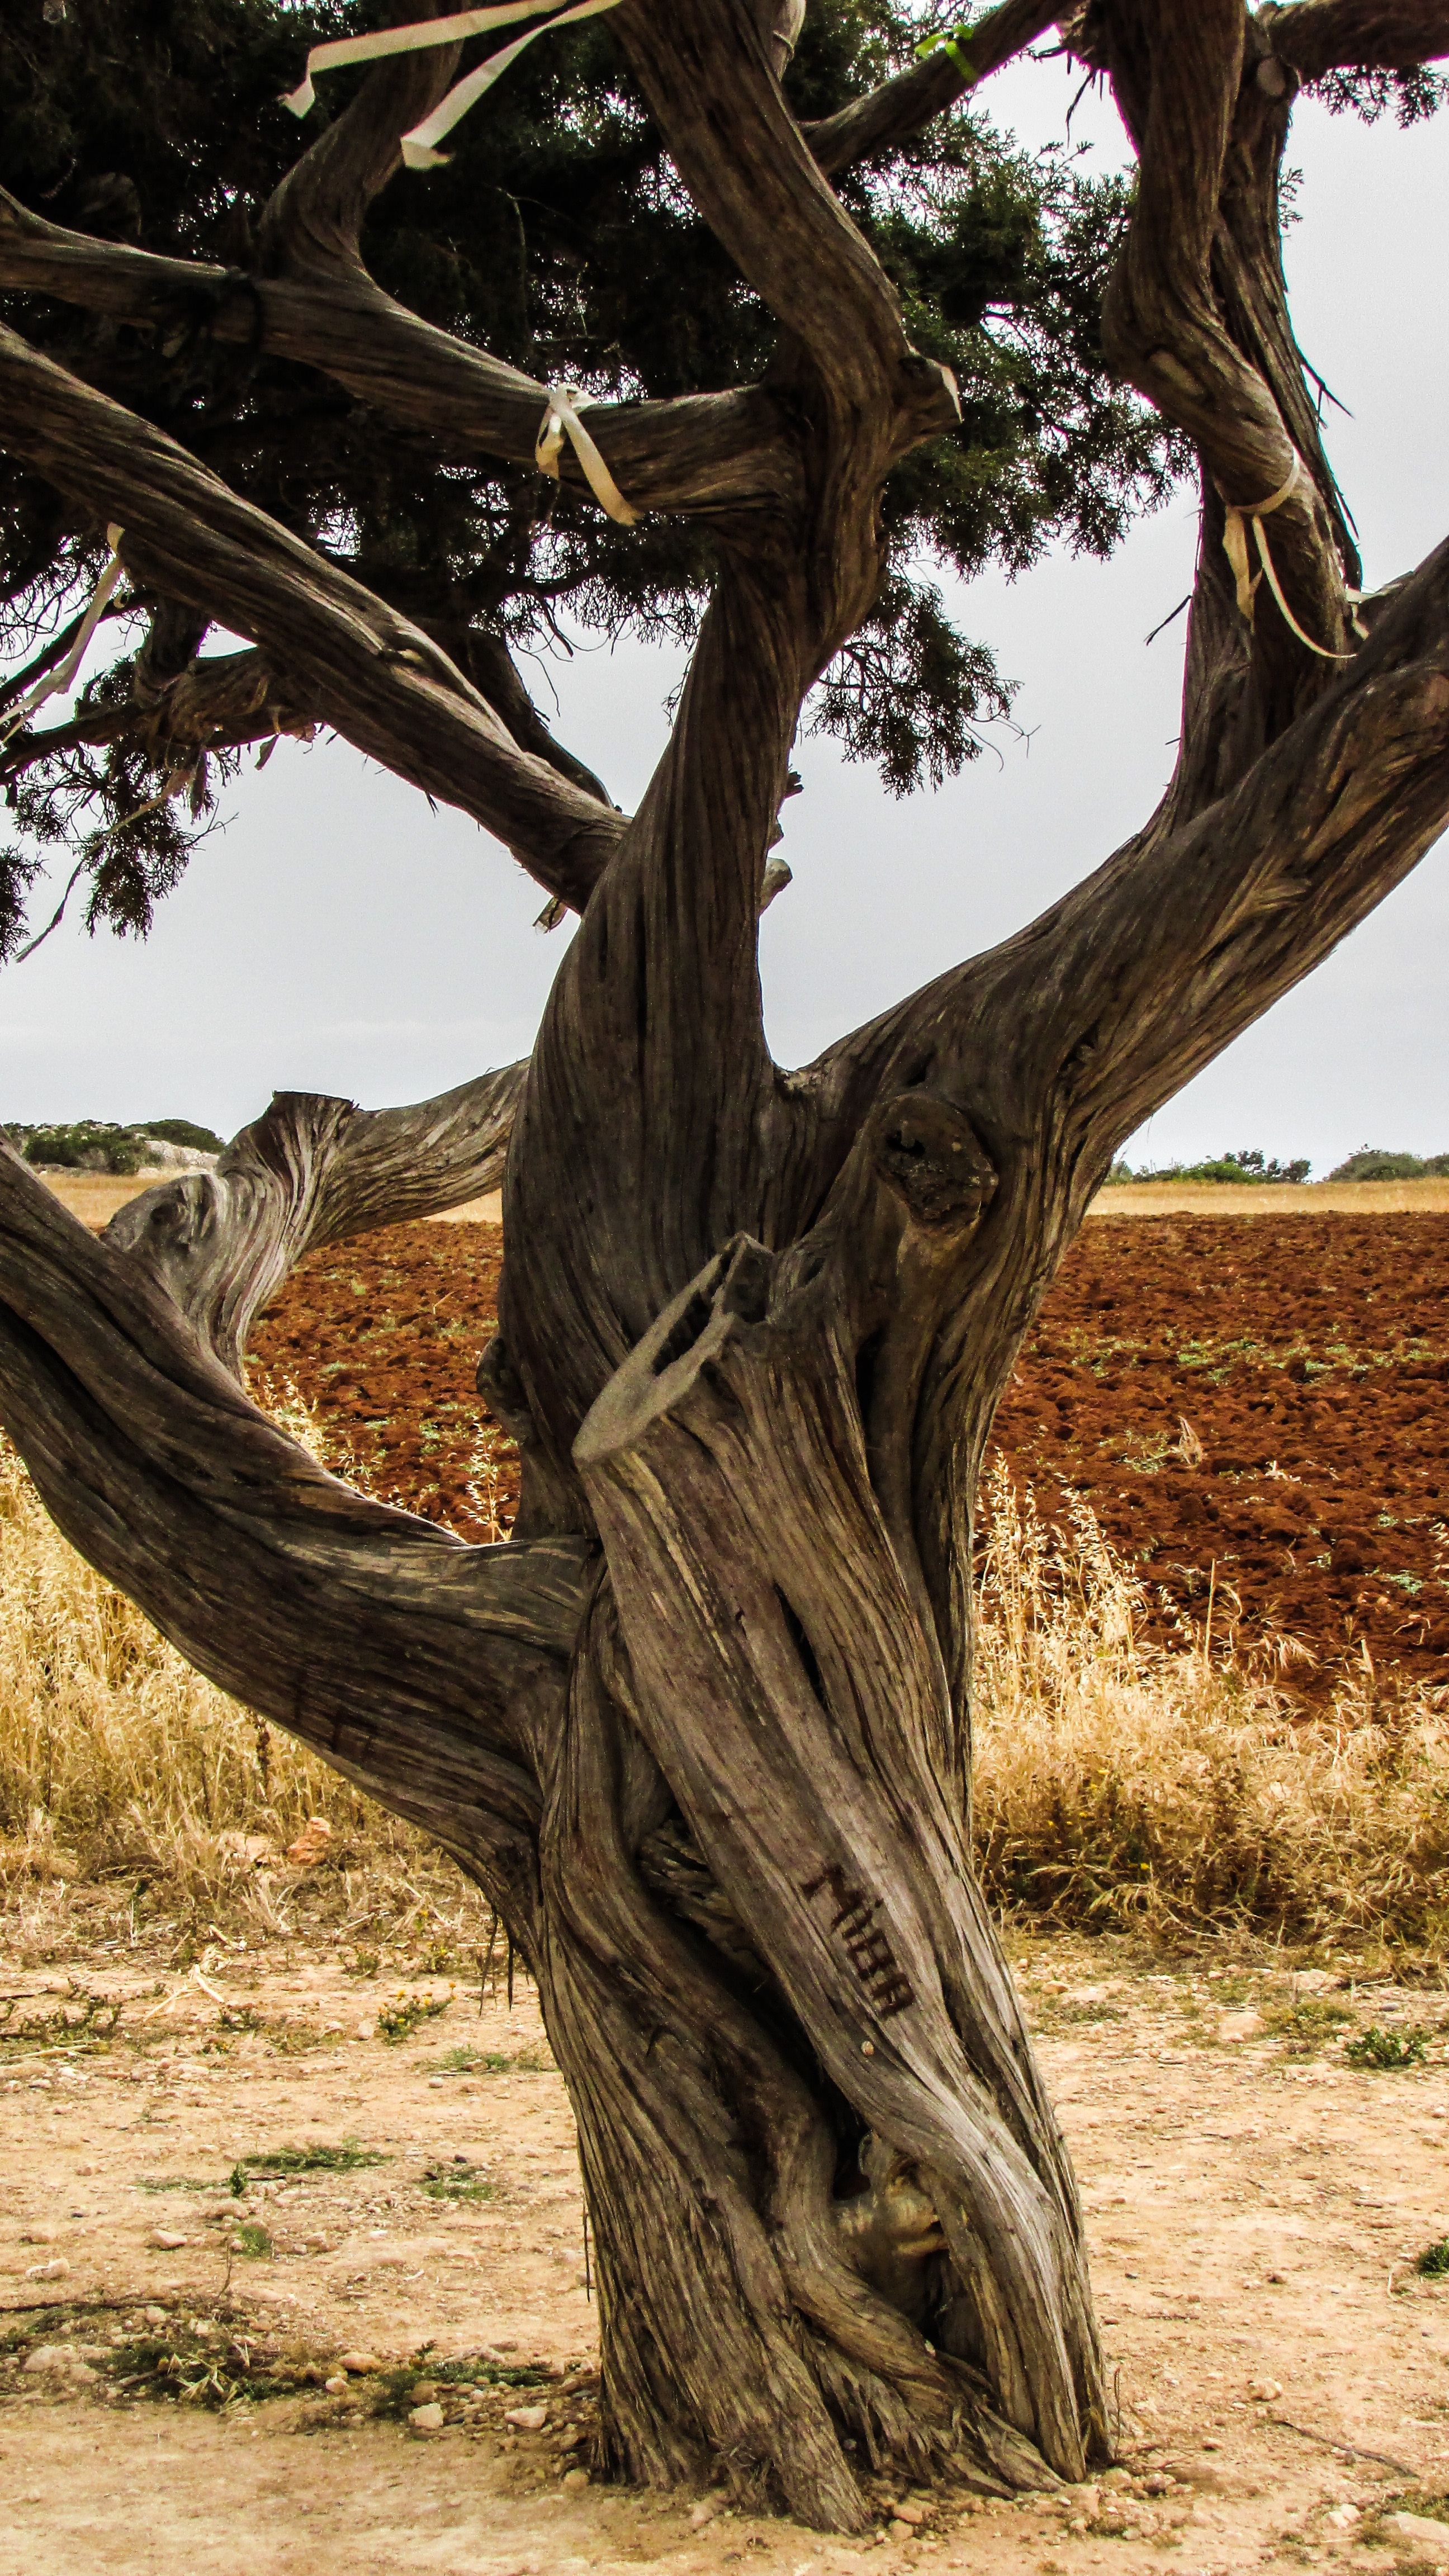
tree, nature, branch, plant, wood, leaf, flower, trunk, botany, flora, woodland, cavo greko, cyprus, flowering plant, plant stem, woody plant, land plant